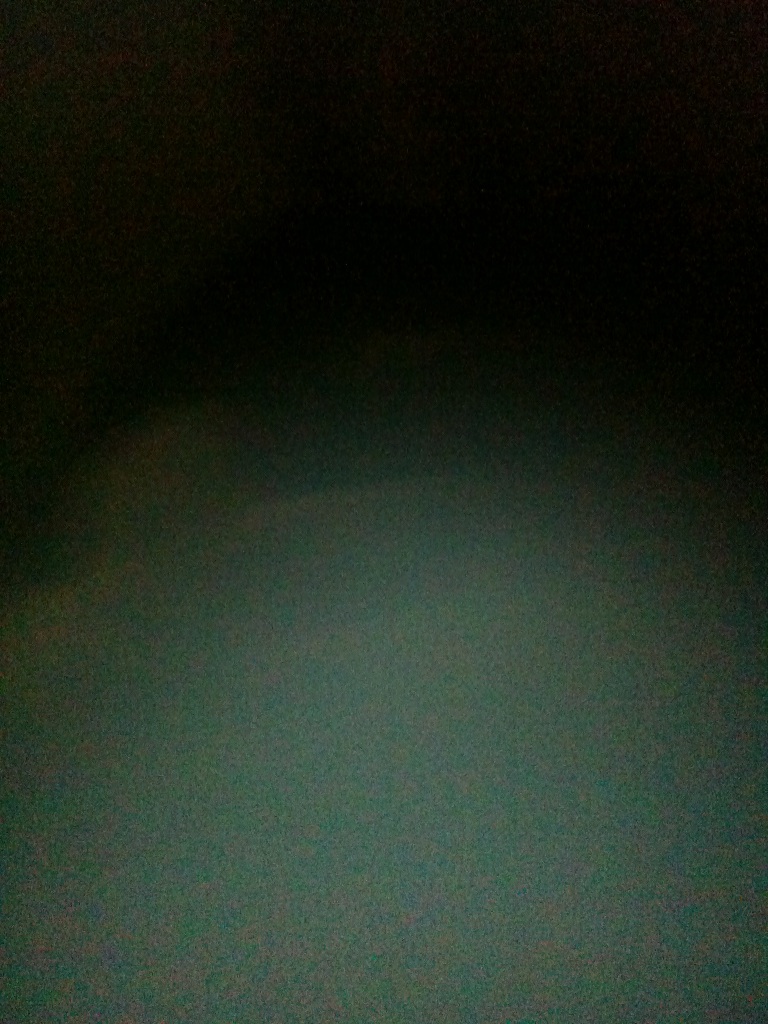Question: What does the screen say?
Answer: unanswerable